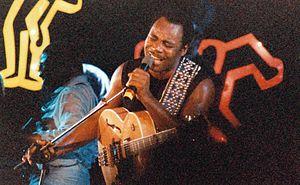
Georges Benson en 1986 au Montreux Jazz Festival.
George Benson est un guitariste, chanteur, et compositeur de jazz né le 22 mars 1943 à Pittsburgh en Pennsylvanie aux États-Unis.